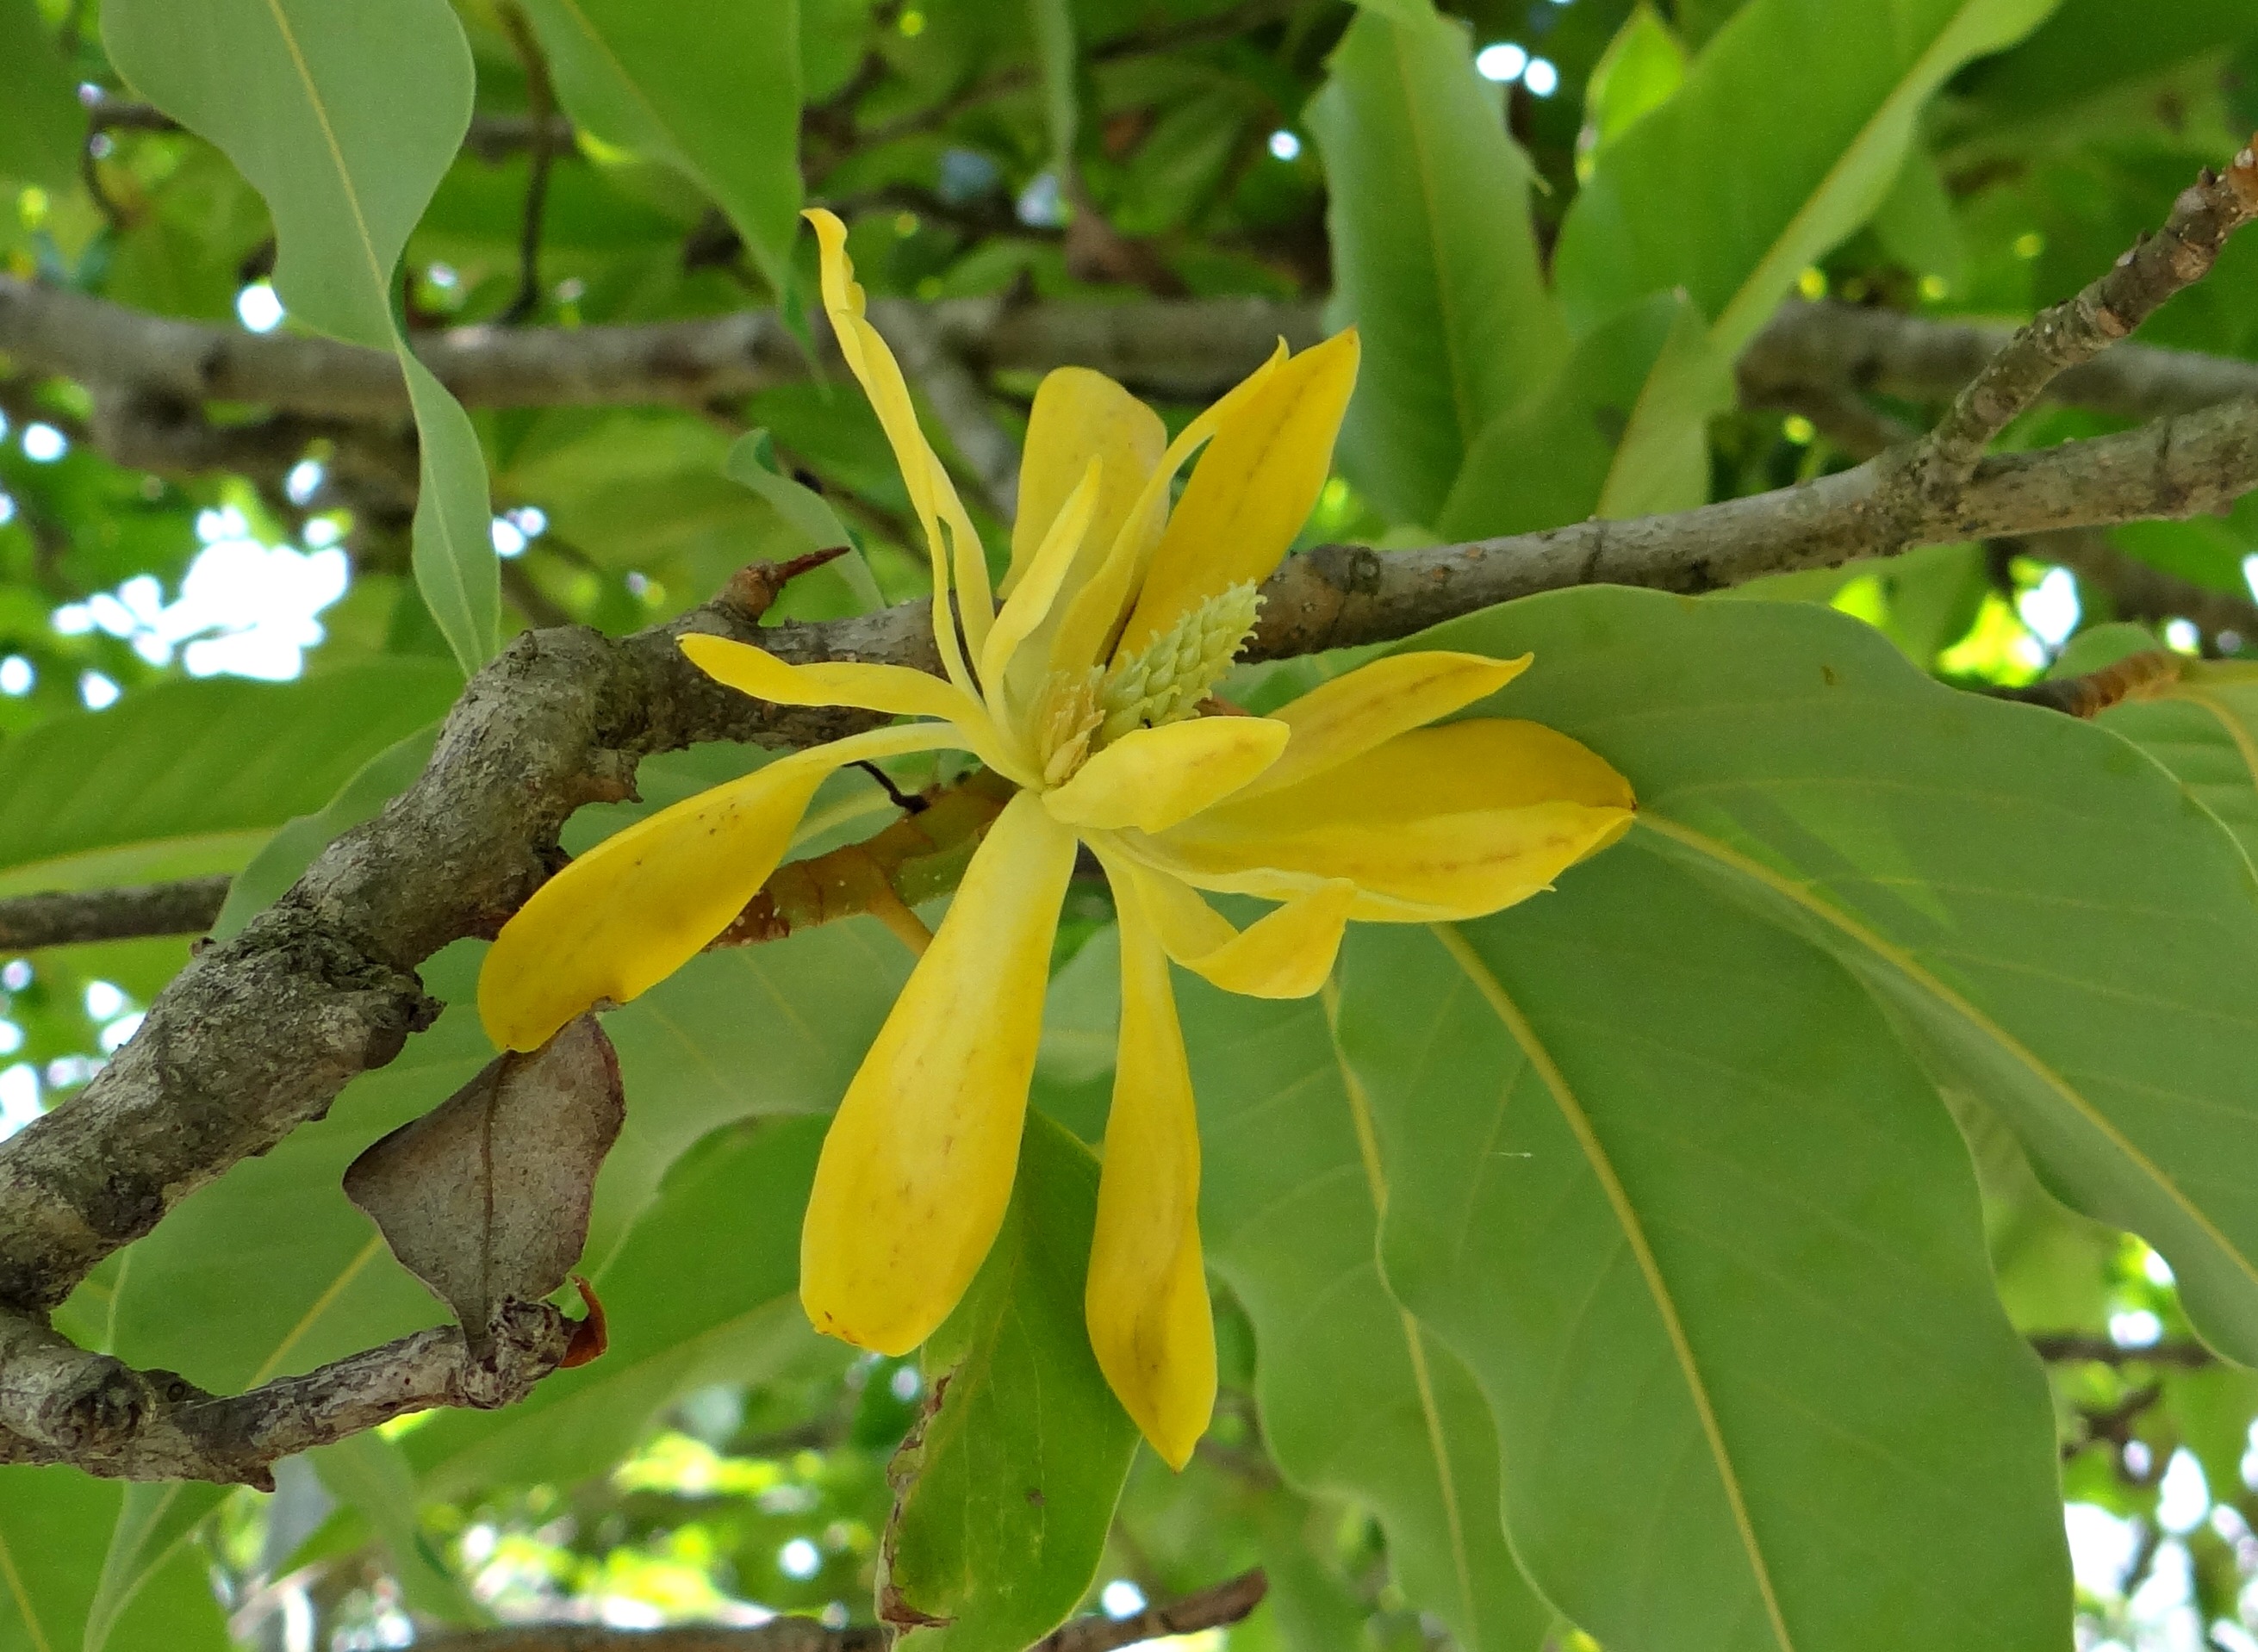
tree, branch, blossom, plant, fruit, leaf, flower, food, green, produce, evergreen, botany, yellow, flora, shrub, deciduous, india, champa, flowering plant, woody plant, land plant, kodagu, champak, magnolia champaca, yellow jade orchid